Paynesville, Liberia

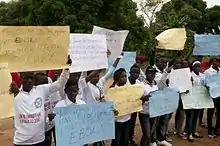
Youth in Paynesville hold signs thanking the Americans for their help during the West African Ebola virus epidemic of 2014–15

Paynesville has several neighborhoods, called "communities" by residents, which are notable for their unique names. Some communities include housing estates, and older settlements, while others are named after landmarks, major boulevards/roads or local leaders. Others predate the street names altogether.